Rashid al-Haj Ibrahim

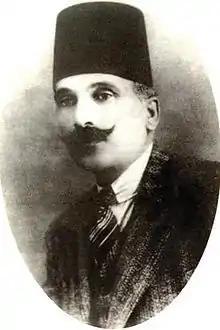
Portrait of al-Haj Ibrahim

Rashid al-Haj Ibrahim (1889–1953) was a Palestinian Arab banker and a leader of the Independence Party of Palestine ("al-Istiqlal"). He was one of the most influential Arab leaders of Haifa in the first half of the 20th century and played a leading role in both the 1936–39 Arab revolt and the 1948 Battle of Haifa.